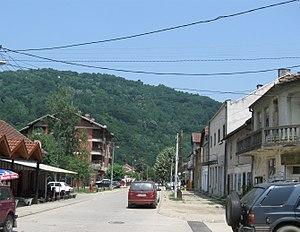
Predejane est une localité de Serbie située sur le territoire de la Ville de Leskovac, district de Jablanica. Au recensement de 2011, elle comptait 1 086 habitants.